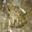
Label: frog